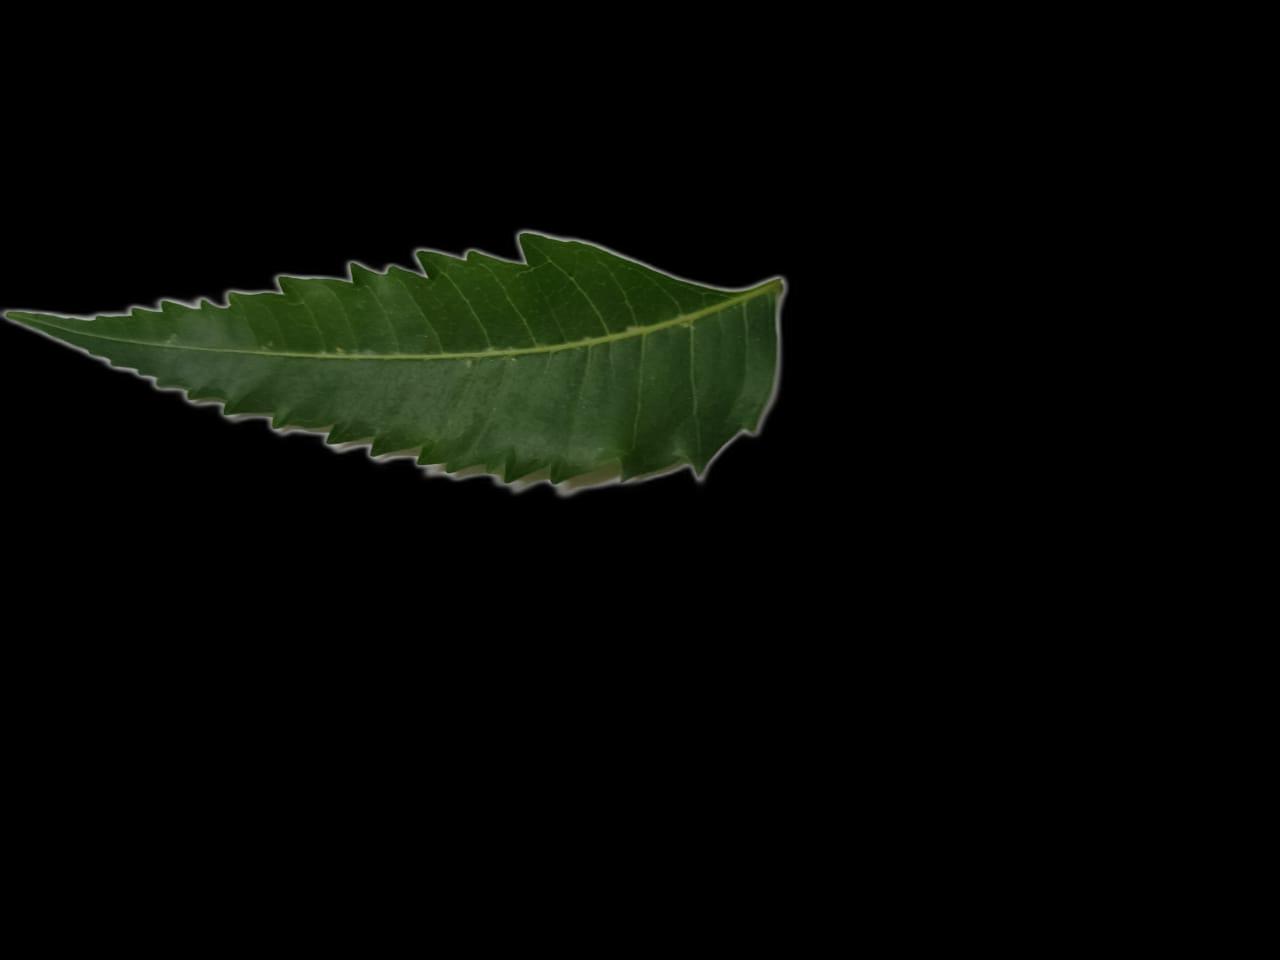
Plant: Neem